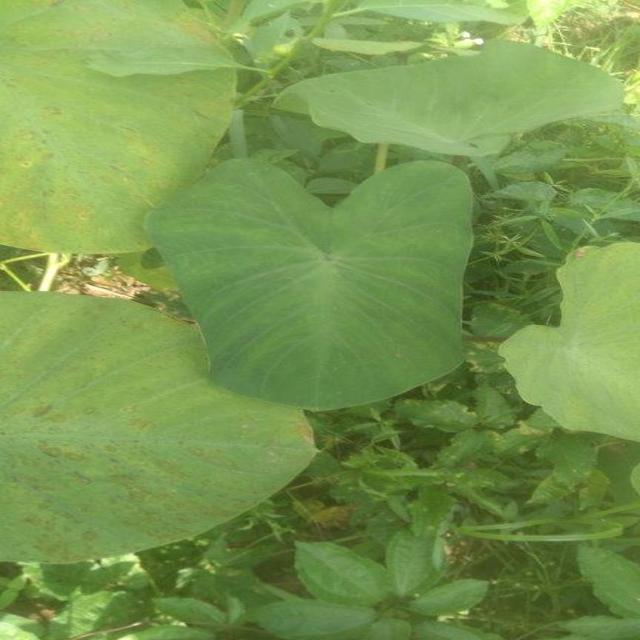
Label: Early_Blight